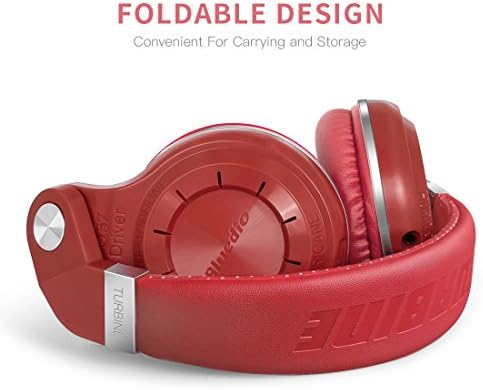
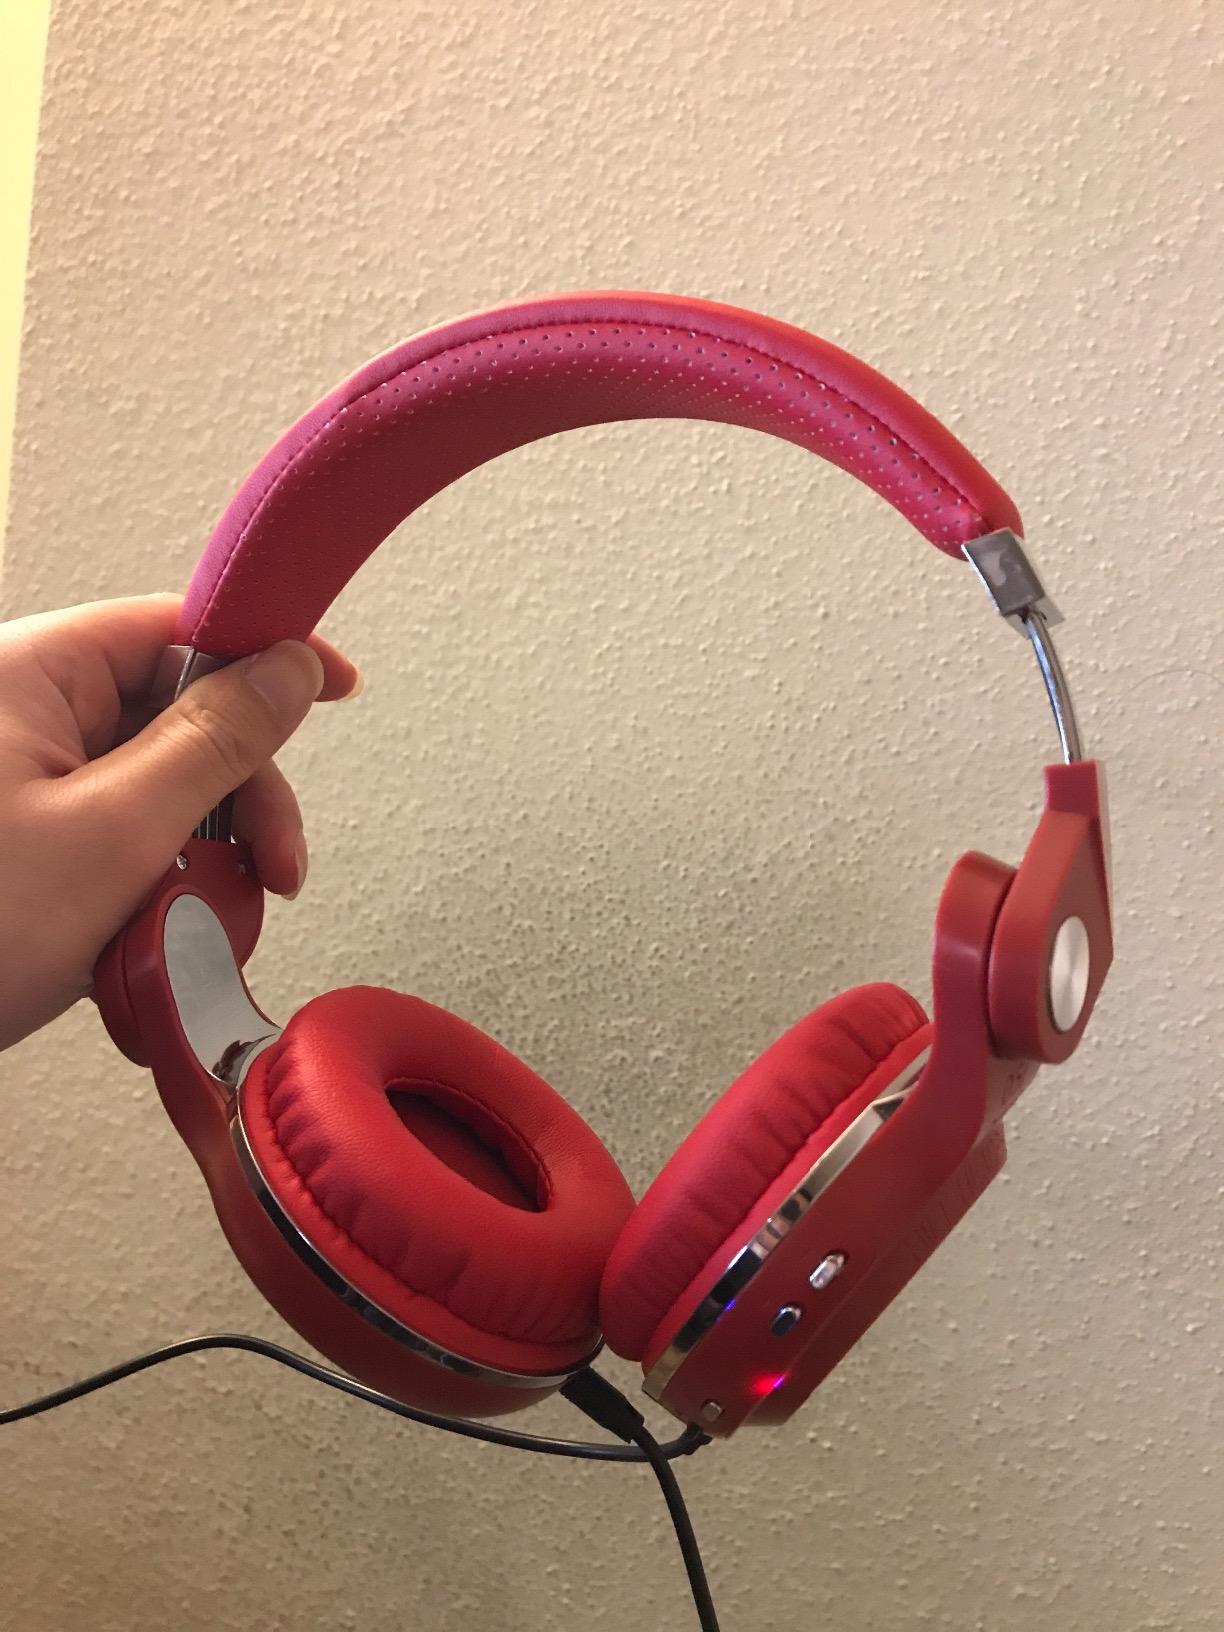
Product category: headphones
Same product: yes